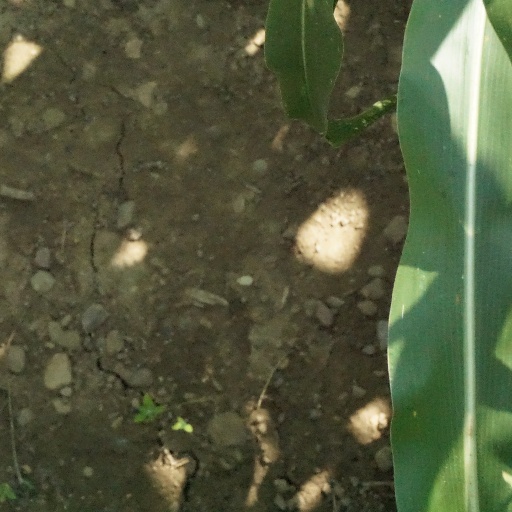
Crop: maize; corn